Centre Party (Finland)

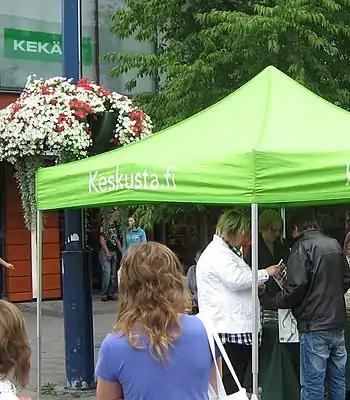
A Centre Party campaign in Jyväskylä.

The ideology of the party is unusual in the European context. Unlike many other large parties in Europe, its ideology is not primarily based on economic systems. Rather, the ideas of humanity, education, the spirit of the land, peasant-like freedom, decentralisation, "the issue of poor people", environmentalism and progressivism play a key role in Centre Party politician speeches and writings. From the very beginning of its presence, the party has supported the idea of decentralisation.